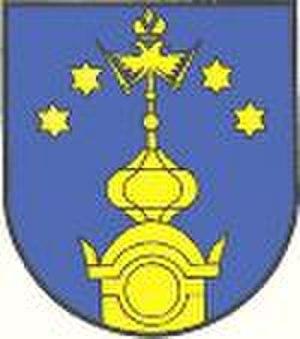
Frauental an der Laßnitz est une commune autrichienne du district de Deutschlandsberg en Styrie.